Caspar Purdon Clarke

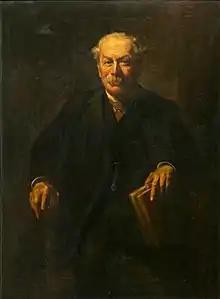
"Sir Caspar Purdon Clarke" (1846–1911), by George Burroughs Torrey, oil on canvas, 1907.

Whilst at the South Kensington Museum, he continued to be active as an architect and undertook several commissions in the Indian style. These included Lord Brassey's Indian Museum in Park Lane in 1887 and the Indian Palace at the 1889 Paris Exhibition. In 1899 he was commissioned, in conjunction with architect William Young, to design the Indian hall at Elvedon, Suffolk by Edward Guinness, 1st Earl of Iveagh (1847–1927). He also later advised Iveagh on the furniture and tapestries for Elvedon.